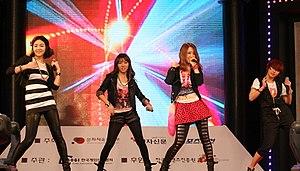
JQT est un ancien girl group sud-coréen produit par GP Entertainment.